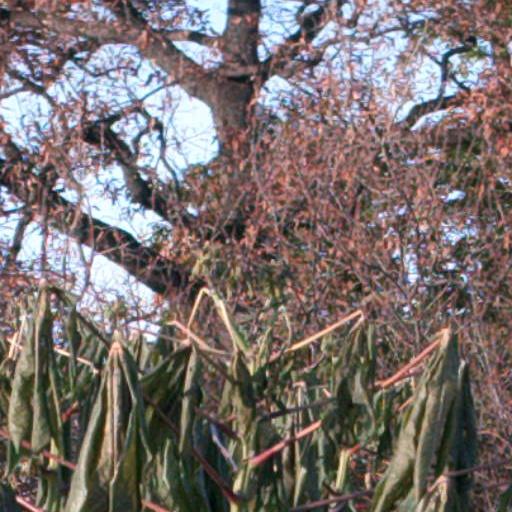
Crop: cassava